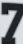
Number: 7